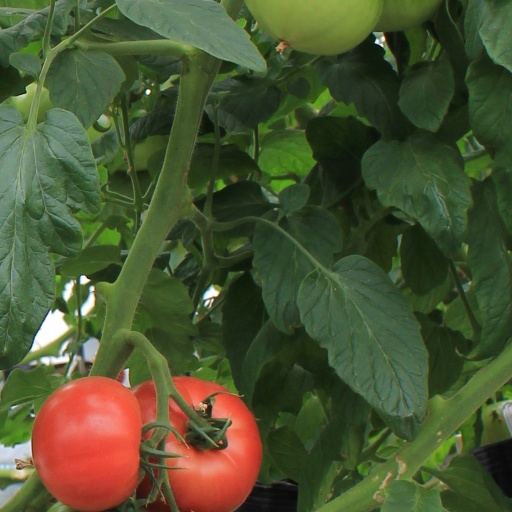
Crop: tomato